Peter Bangs Vej

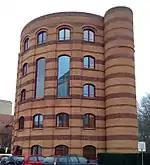
Danish Union of Librarians' building

Diakonissestiftelsen's old main building (No. 1) is from 1876 and was designed by Hans Jørgen Holm in the style of a medieval convent. The Deaconess Foundation has launched a 2020 plan for a comprehensive redevelopment of their site with residences as well as social and healthcare facilities.